Describe the emotion expressed in this image:  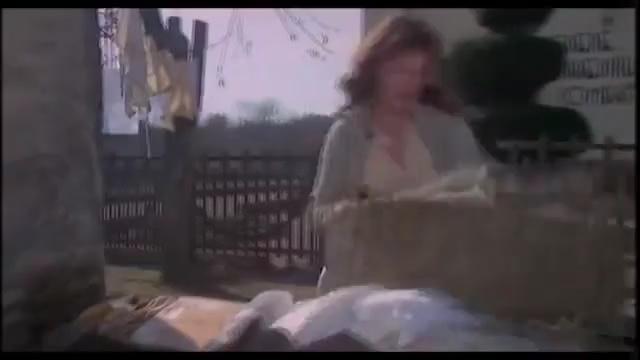
This person displays Pain, valence and arousal with low intensity.